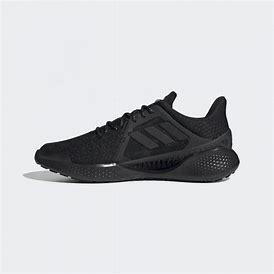
Brand: adidas
Model: Climacool Vent